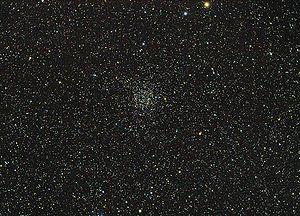
NGC 7789 est un amas ouvert dans Cassiopée qui a été découvert par Caroline Herschel en 1783. Son frère William Herschel l'a inclus dans son catalogue en tant que « H VI.30 ». Cet amas est également connu sous le nom de « Rose blanche » ou « Rose de Caroline » car les boucles formées par les étoiles ressemblent au tourbillon formé par des pétales de rose.
Voici une liste non exhaustive d'amas stellaires, classée par ordre alphabétique de constellations.